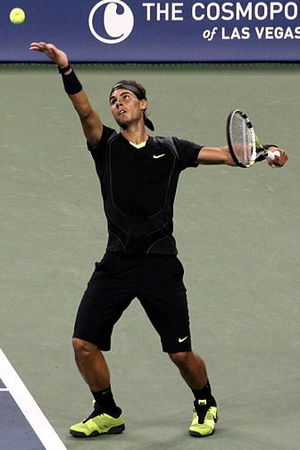
US Open-mesterskabet i herresingle / Finaler
Rafael Nadal vandt mesterskabet i 2010, 2013, 2017 og 2019.
Herresinglemesterskabet ved US Open i tennis er afviklet hvert år siden 1881. De første mange år til og med 1967 under navnet US National Championships, hvor mesterskabet var forbeholdt amatører. Siden 1968 har turneringen været åben, så både professionelle og amatører kan deltage. Siden 1925 har mesterskabet haft status som grand slam-turnering, og siden 1987 har det været afviklet som årets sidste grand slam-turnering.